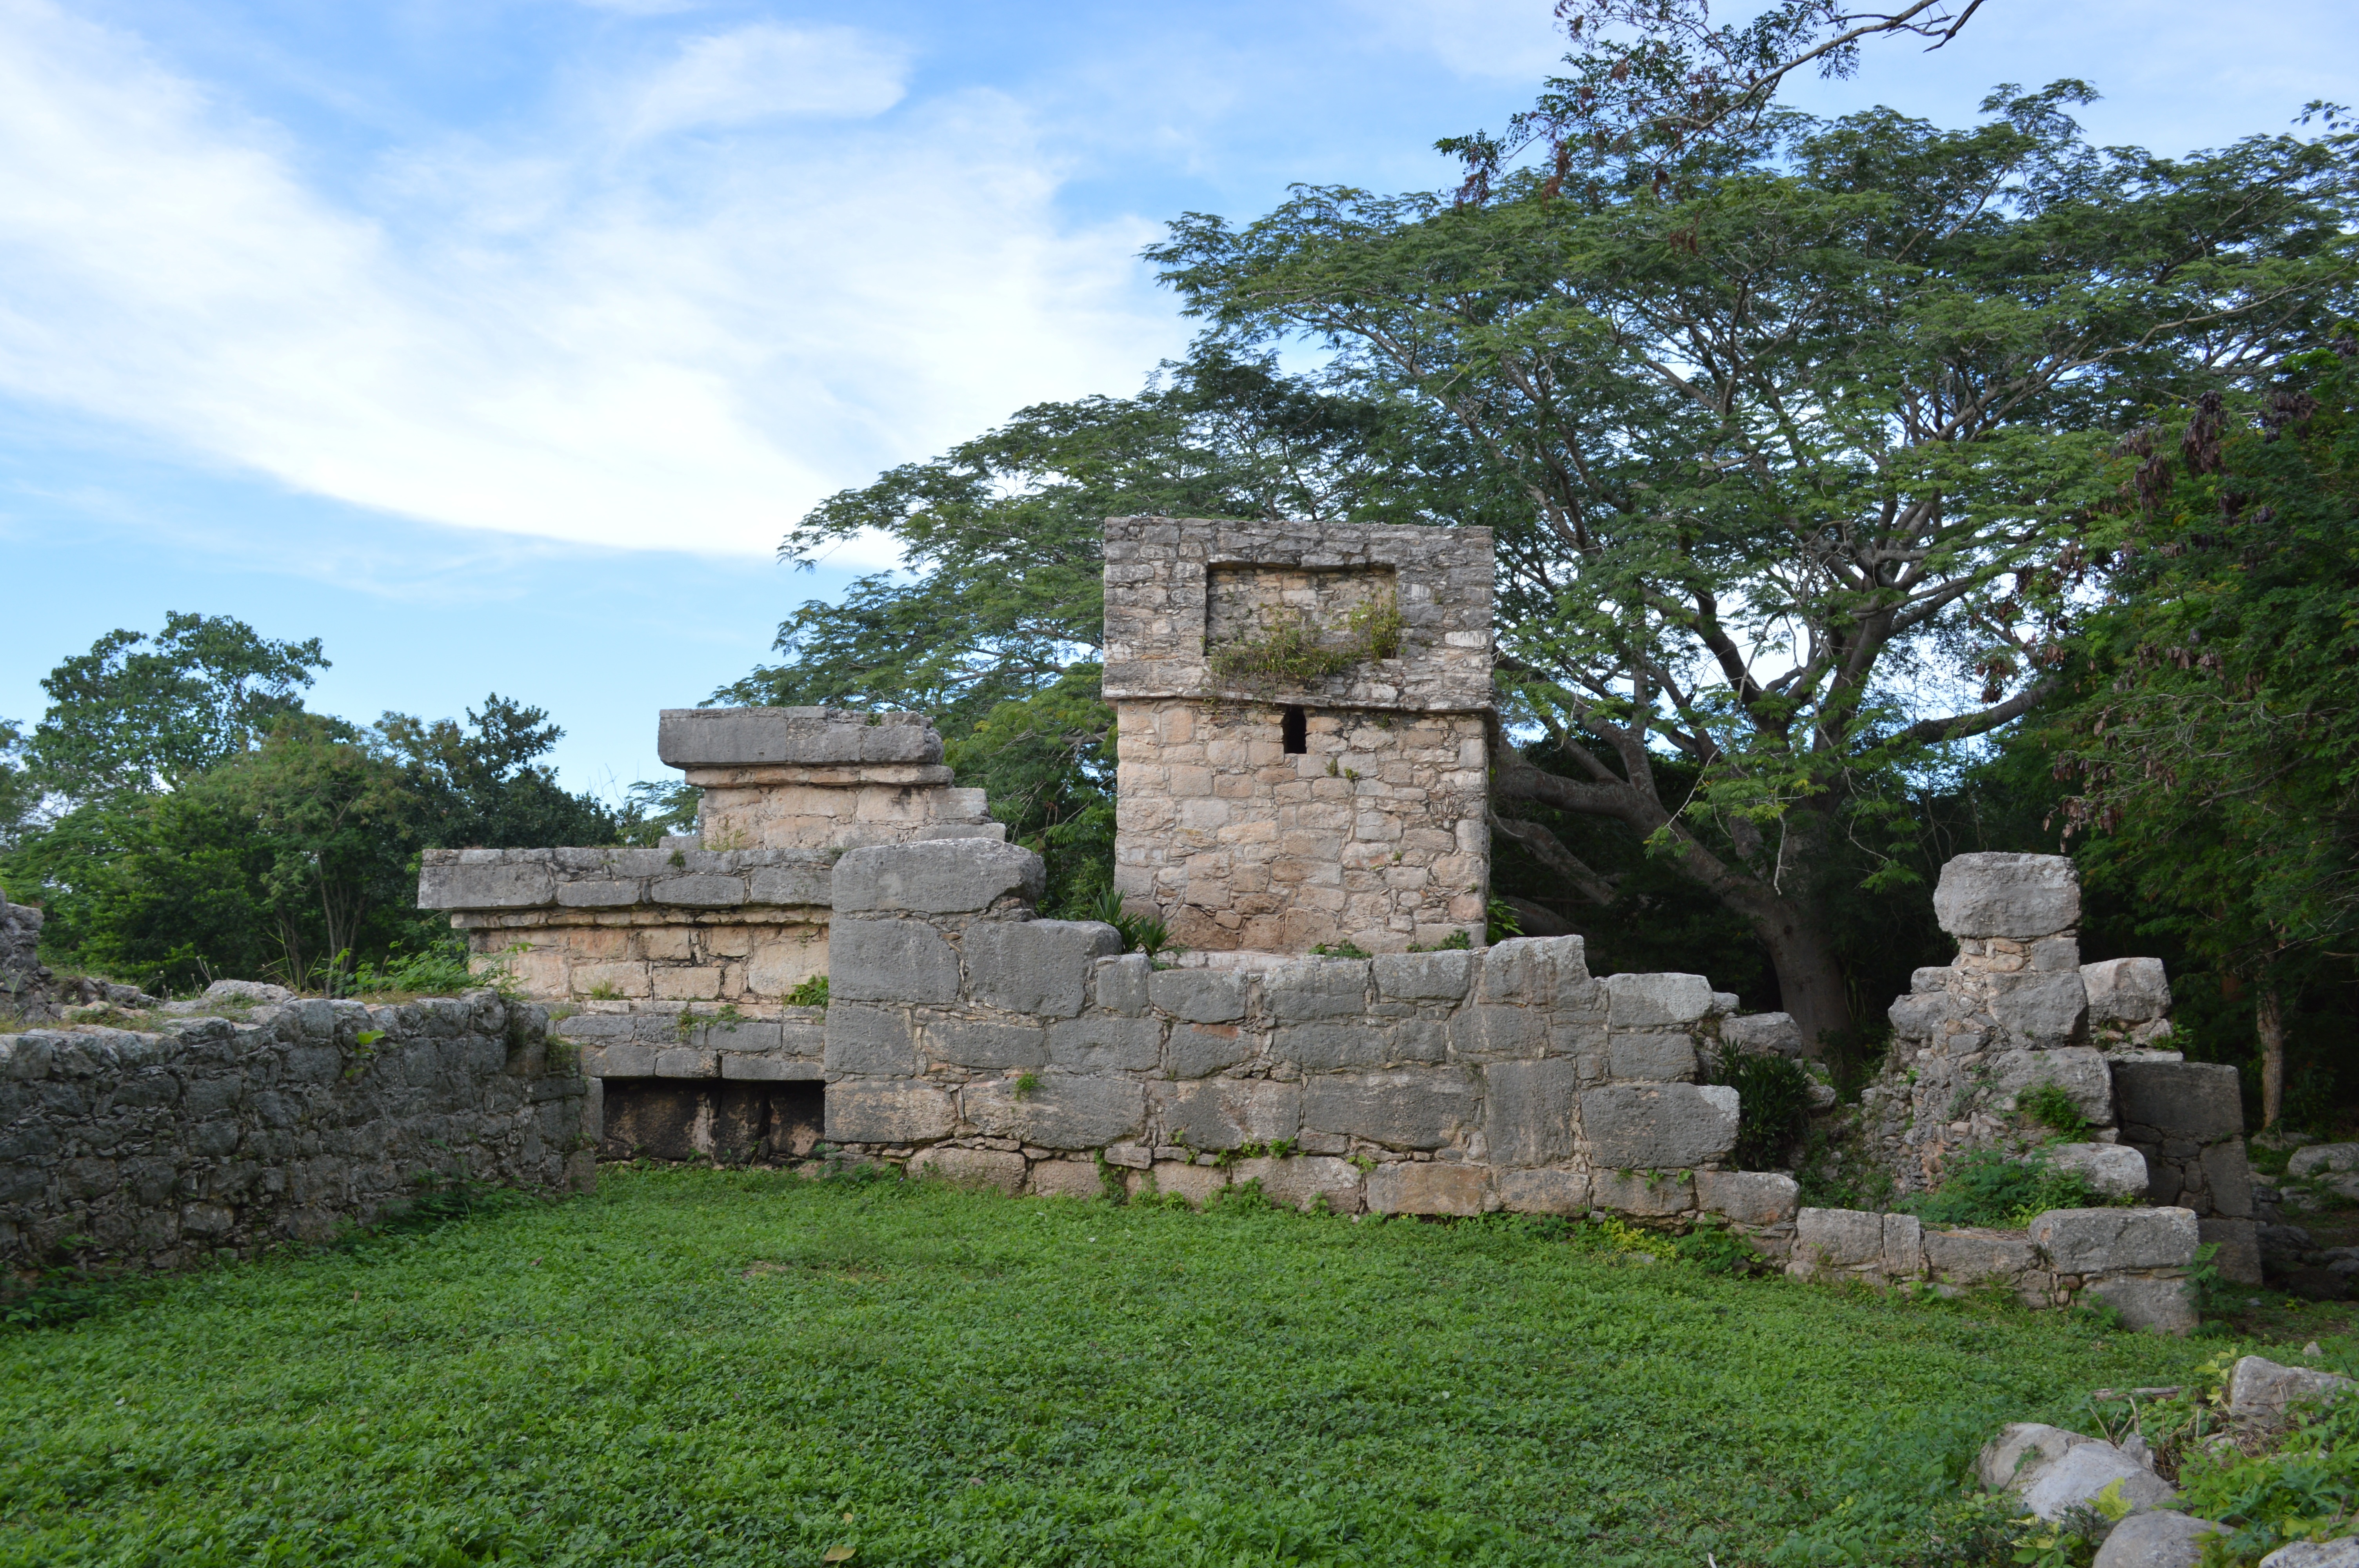
architecture, sun, building, monument, village, pyramid, tourism, place of worship, aztec, mexico, ruins, monastery, estate, cancun, maya, yucatan, pyramids, archaeological site, historic site, ancient history, maya civilization, quintana roo, dzibilchaltun